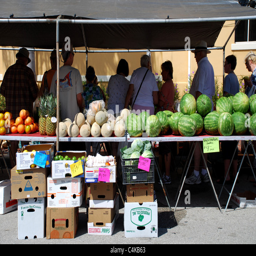
customers line up to make purchases .